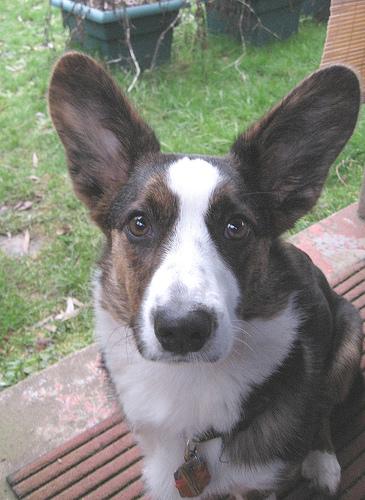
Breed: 2909-n000116-Cardigan